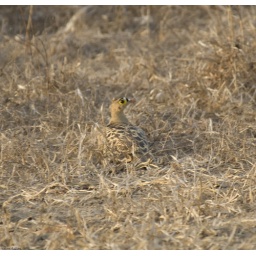
Male, as indicated by the white markings on the head and the relatively bare neck (no color pattern),